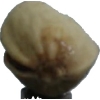
Label: pistachio